Philmont Scout Ranch

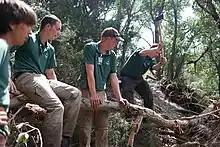
Staff members clear a trail after the 2015 flash flood

On the morning of June 27, 2015, heavy rain occurred in a great portion of Philmont, causing a flash flood. The flood also affected some other nearby areas in Colfax County that morning, including highways and small towns around Philmont. One youth Scout, Alden Brock, who was situated in a campsite within the staff camp Indian Writings, drowned while being swept away by the flood and died. Brock's death received nationwide attention, especially from the Scouting community.